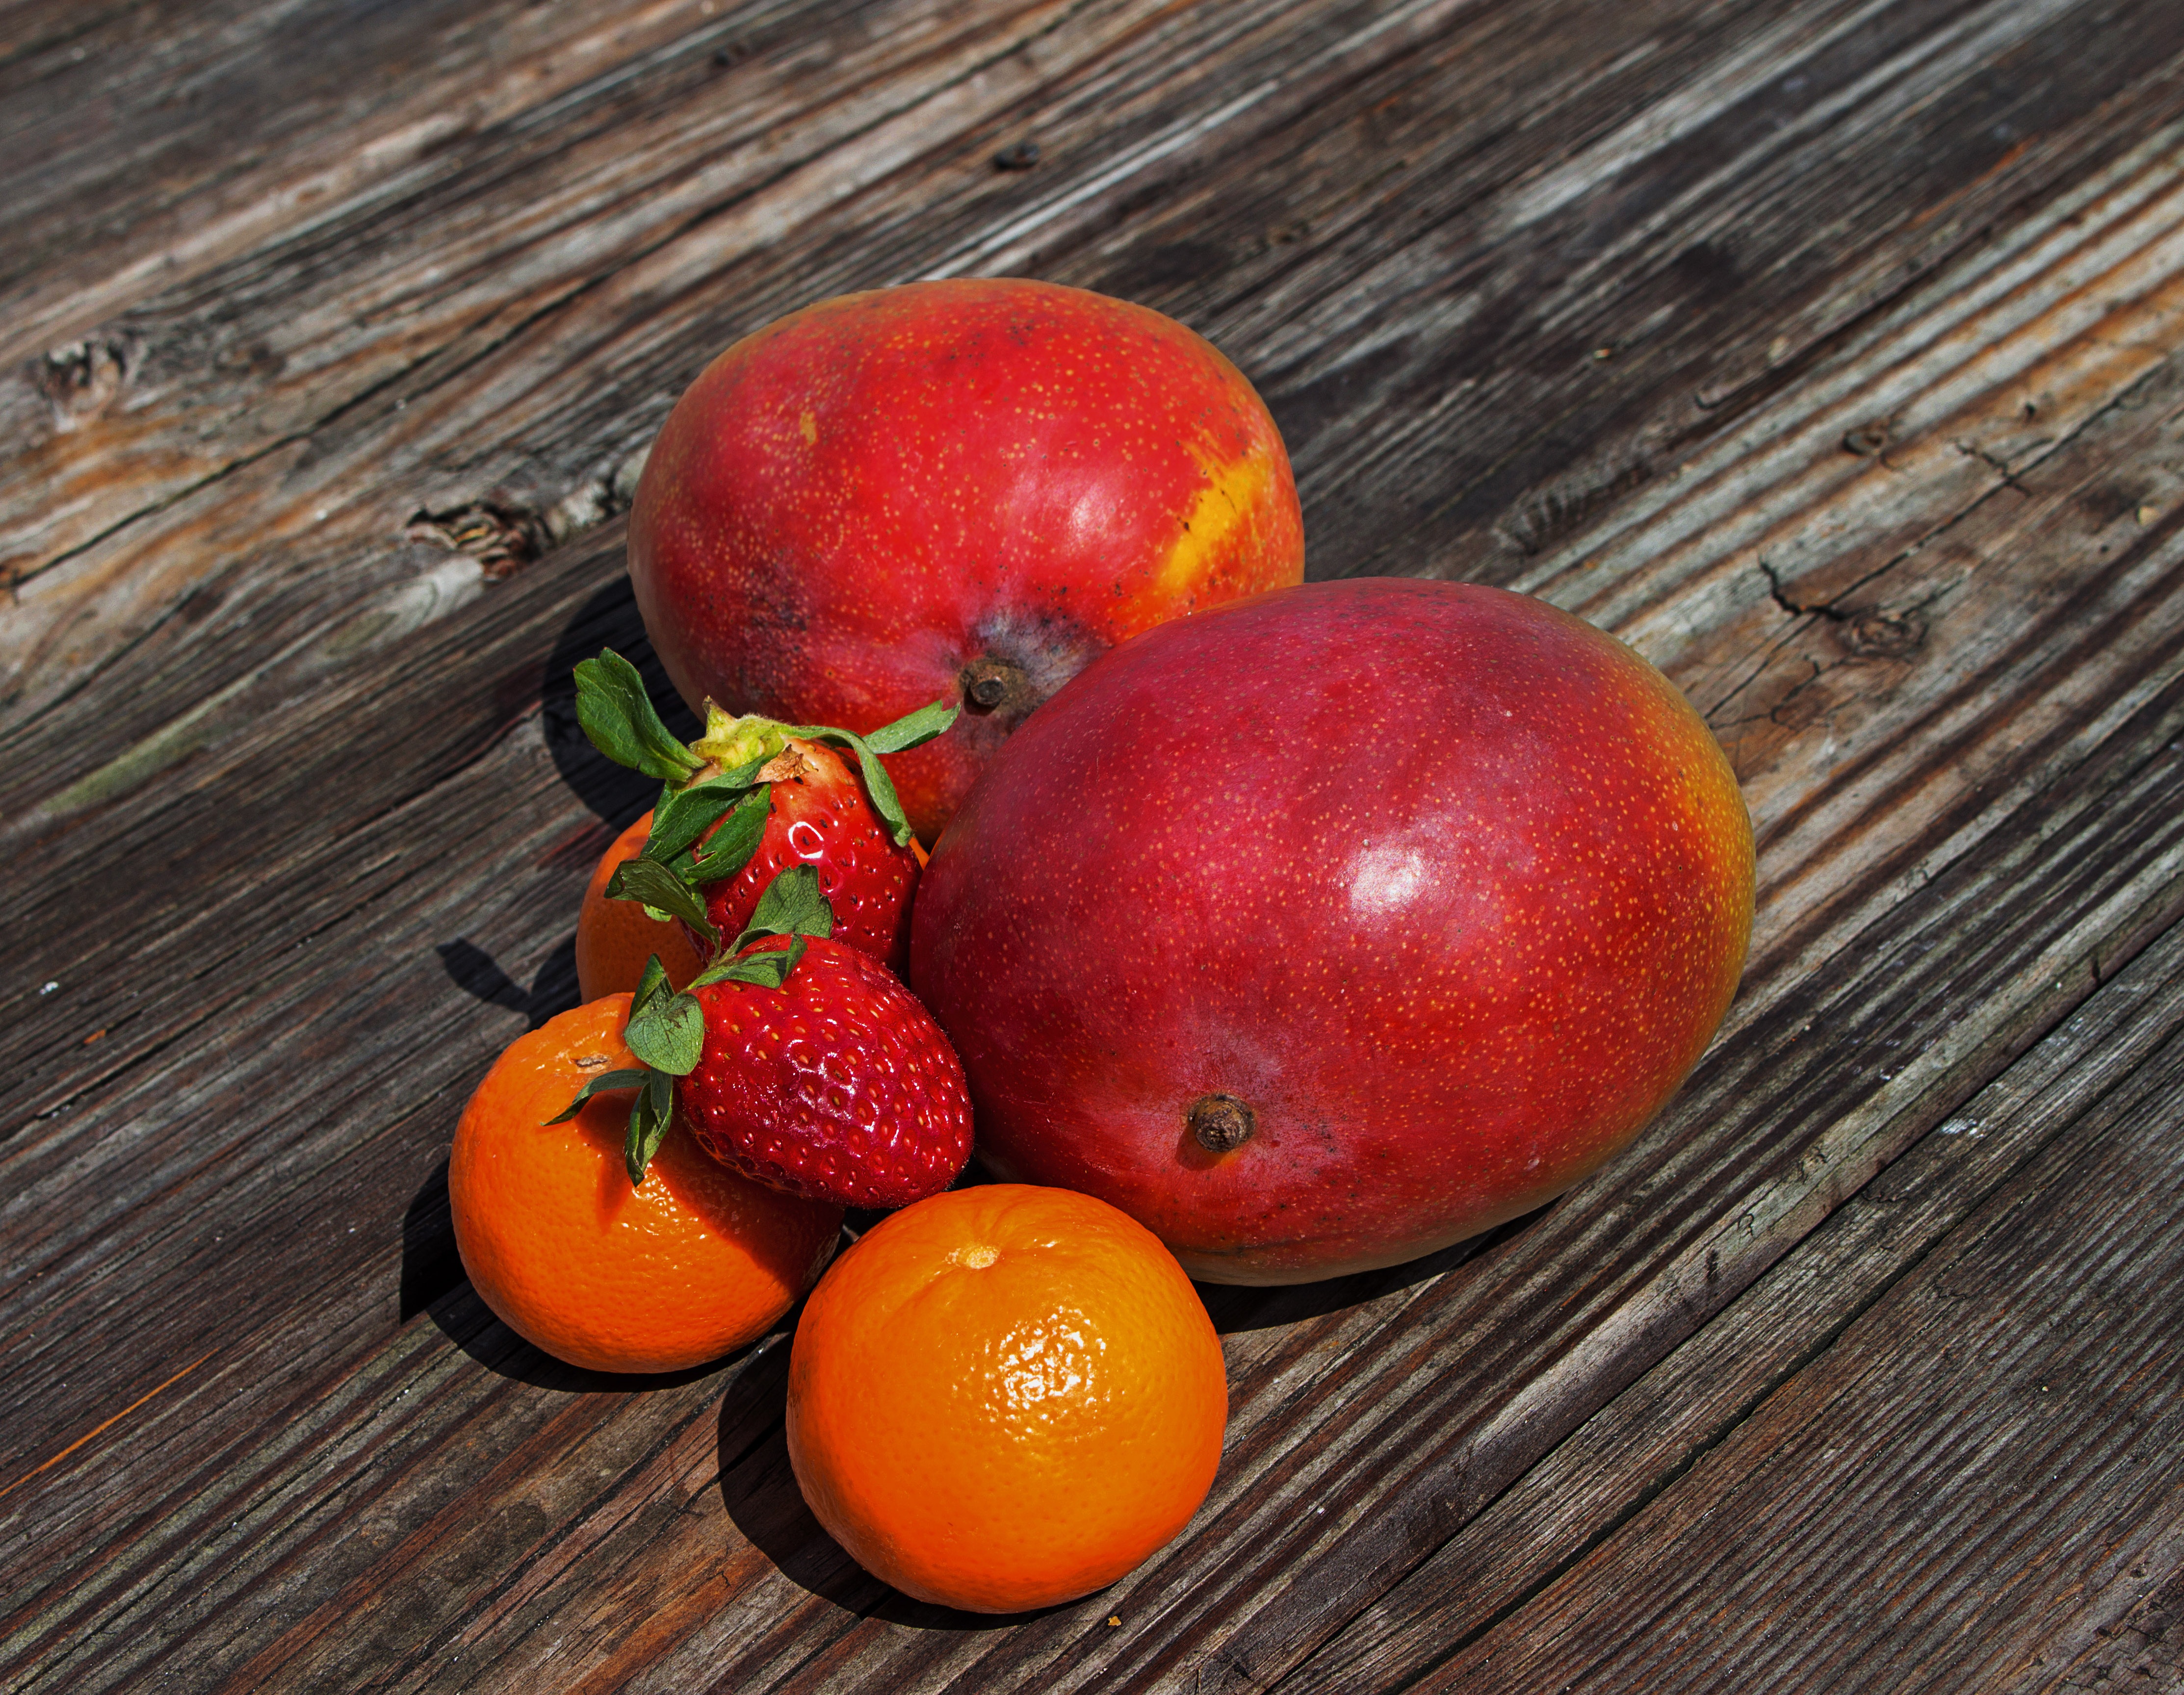
plant, fruit, food, red, produce, still life, painting, tropical fruit, mango, tangerine, strawberries, flowering plant, still life photography, land plant